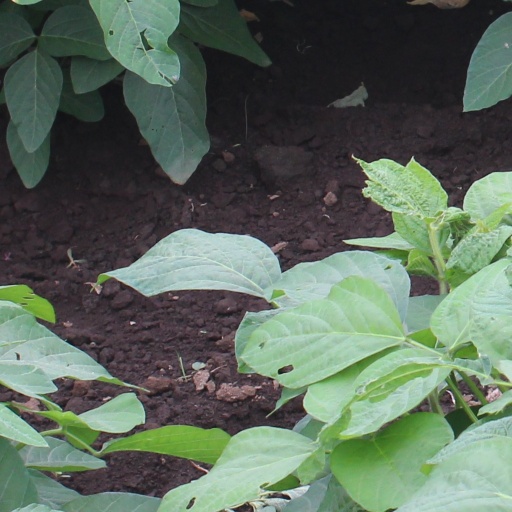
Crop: soybean